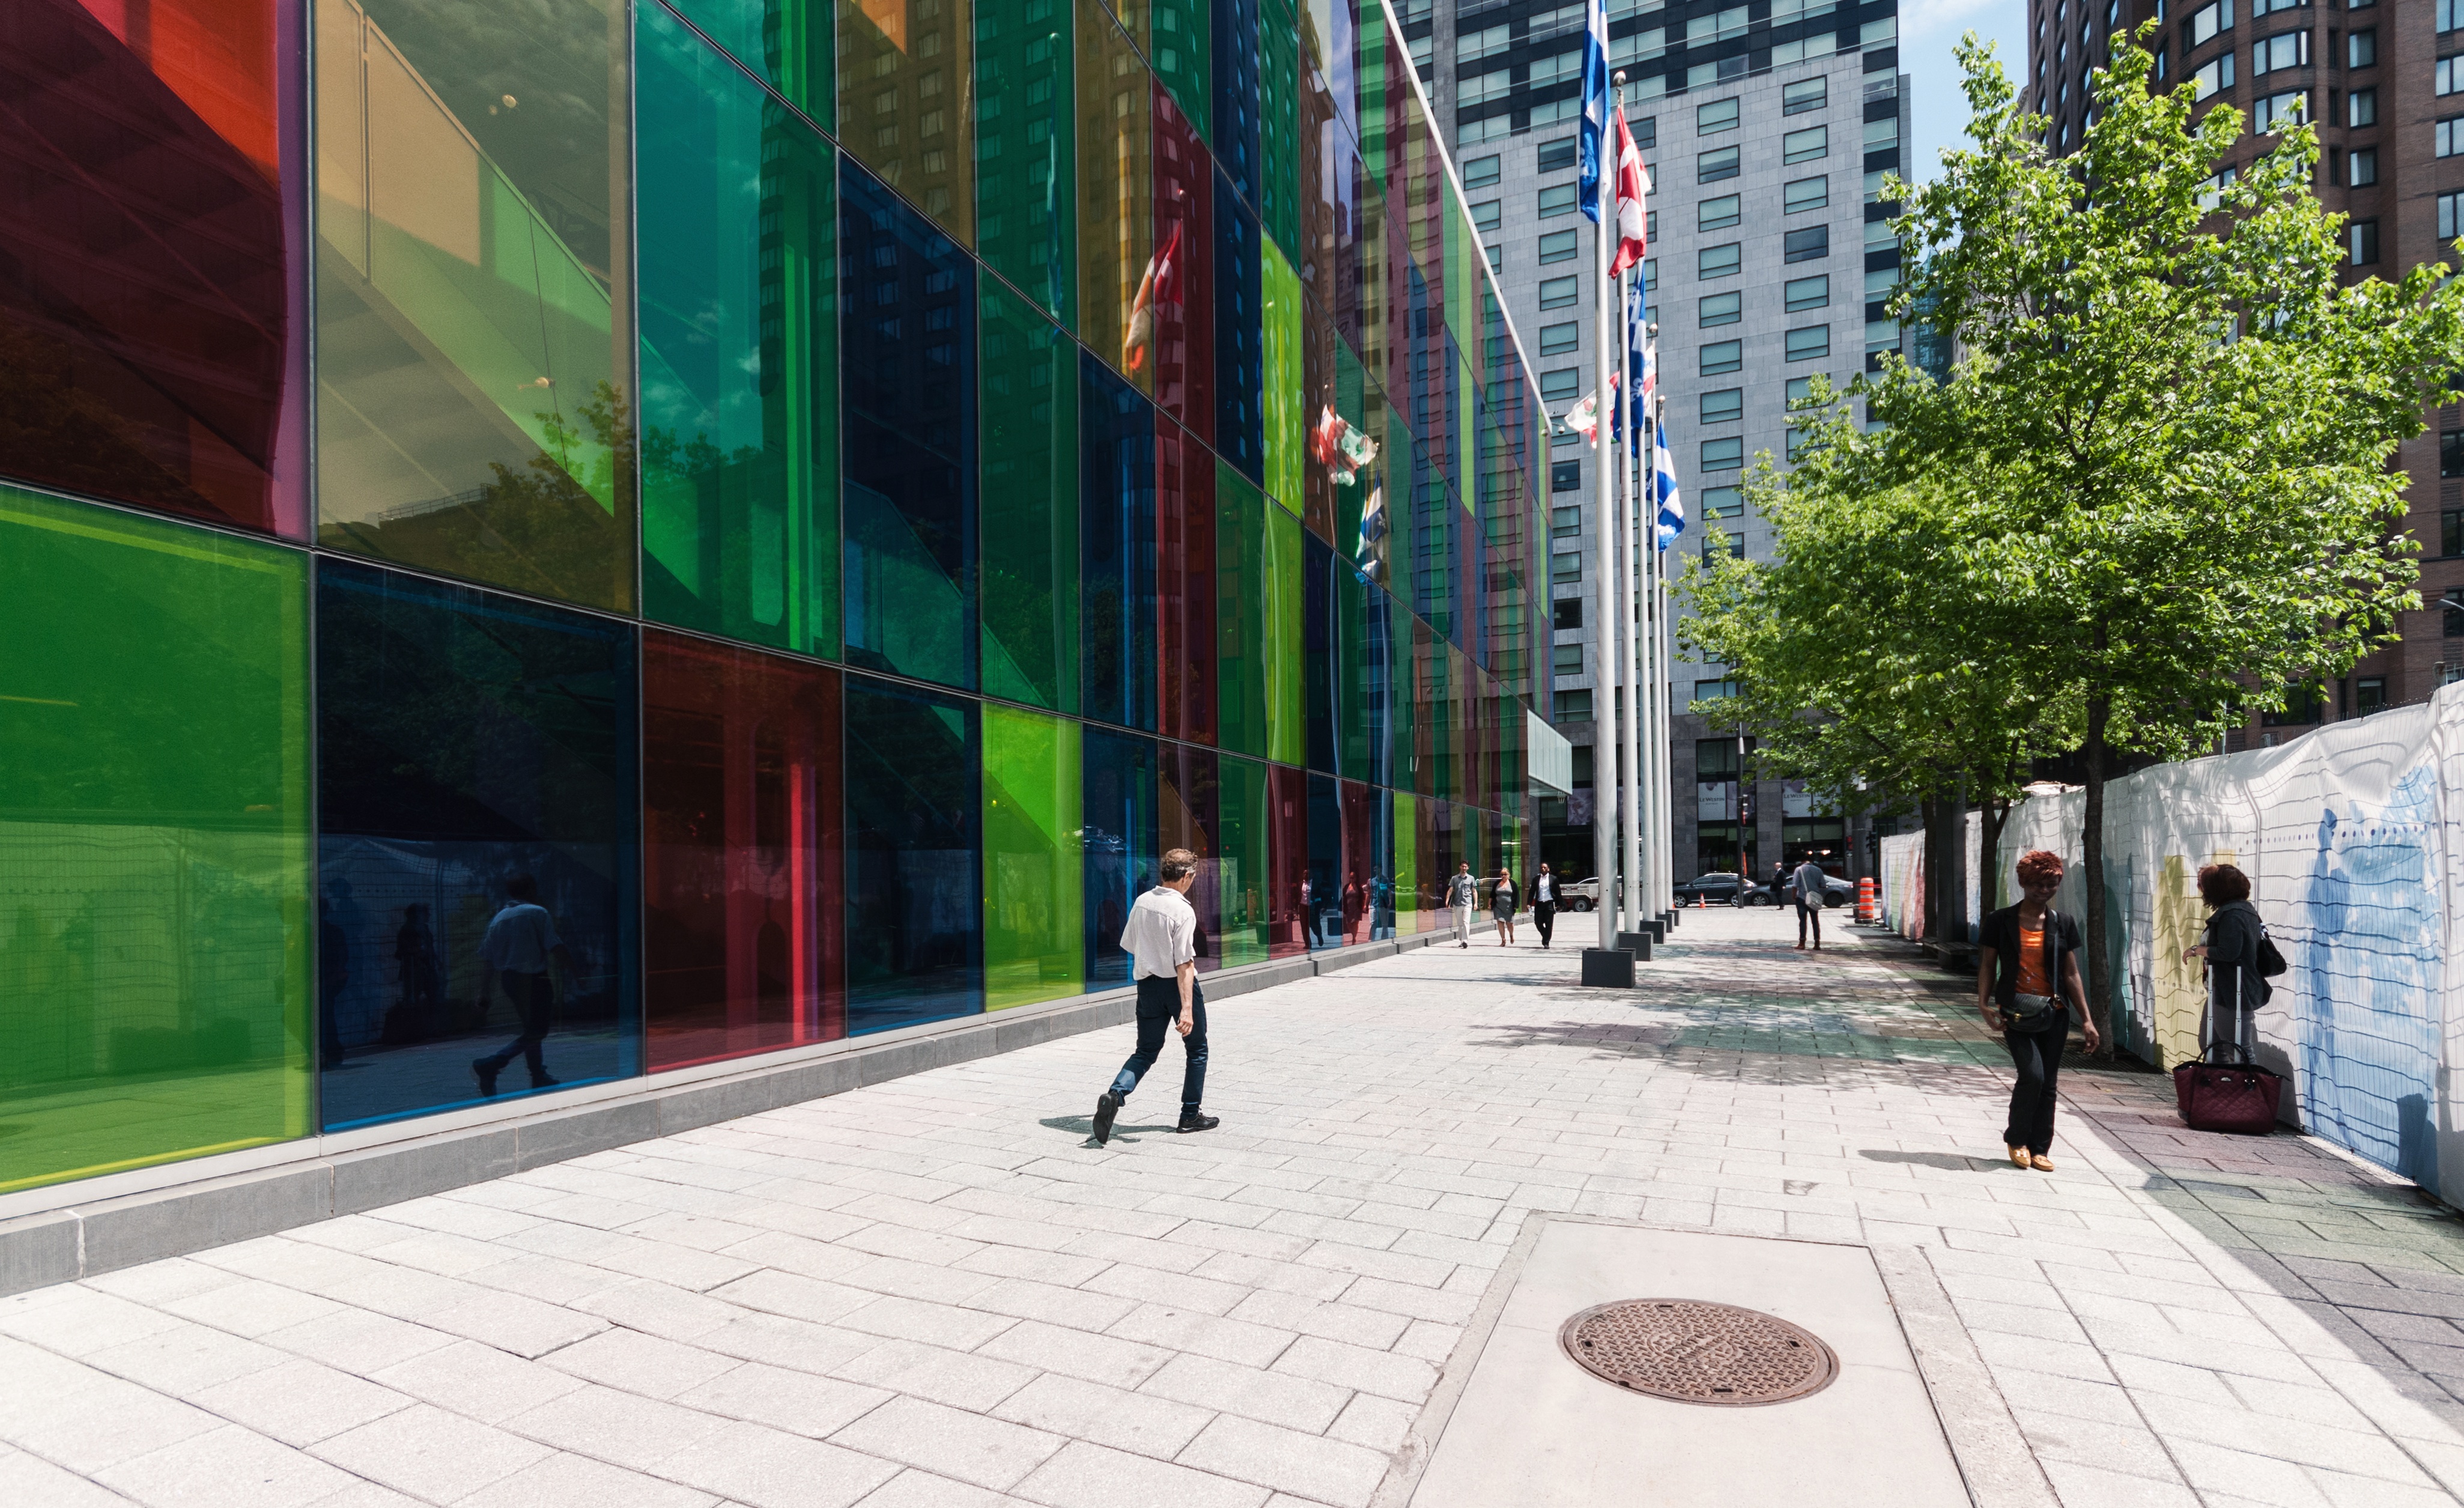
road, street, city, downtown, plaza, art, infrastructure, tourist attraction, neighbourhood, urban area